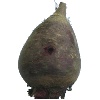
Label: beetroot